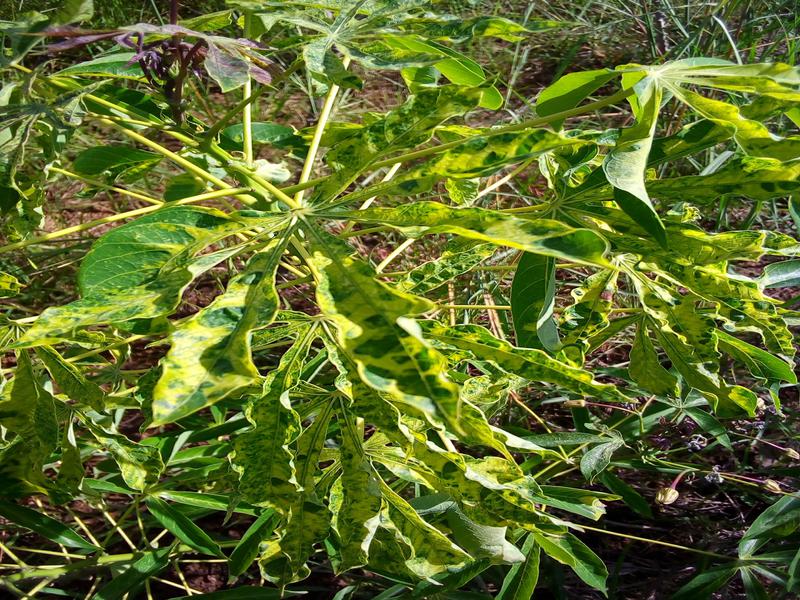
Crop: cassava
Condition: mosaic_disease